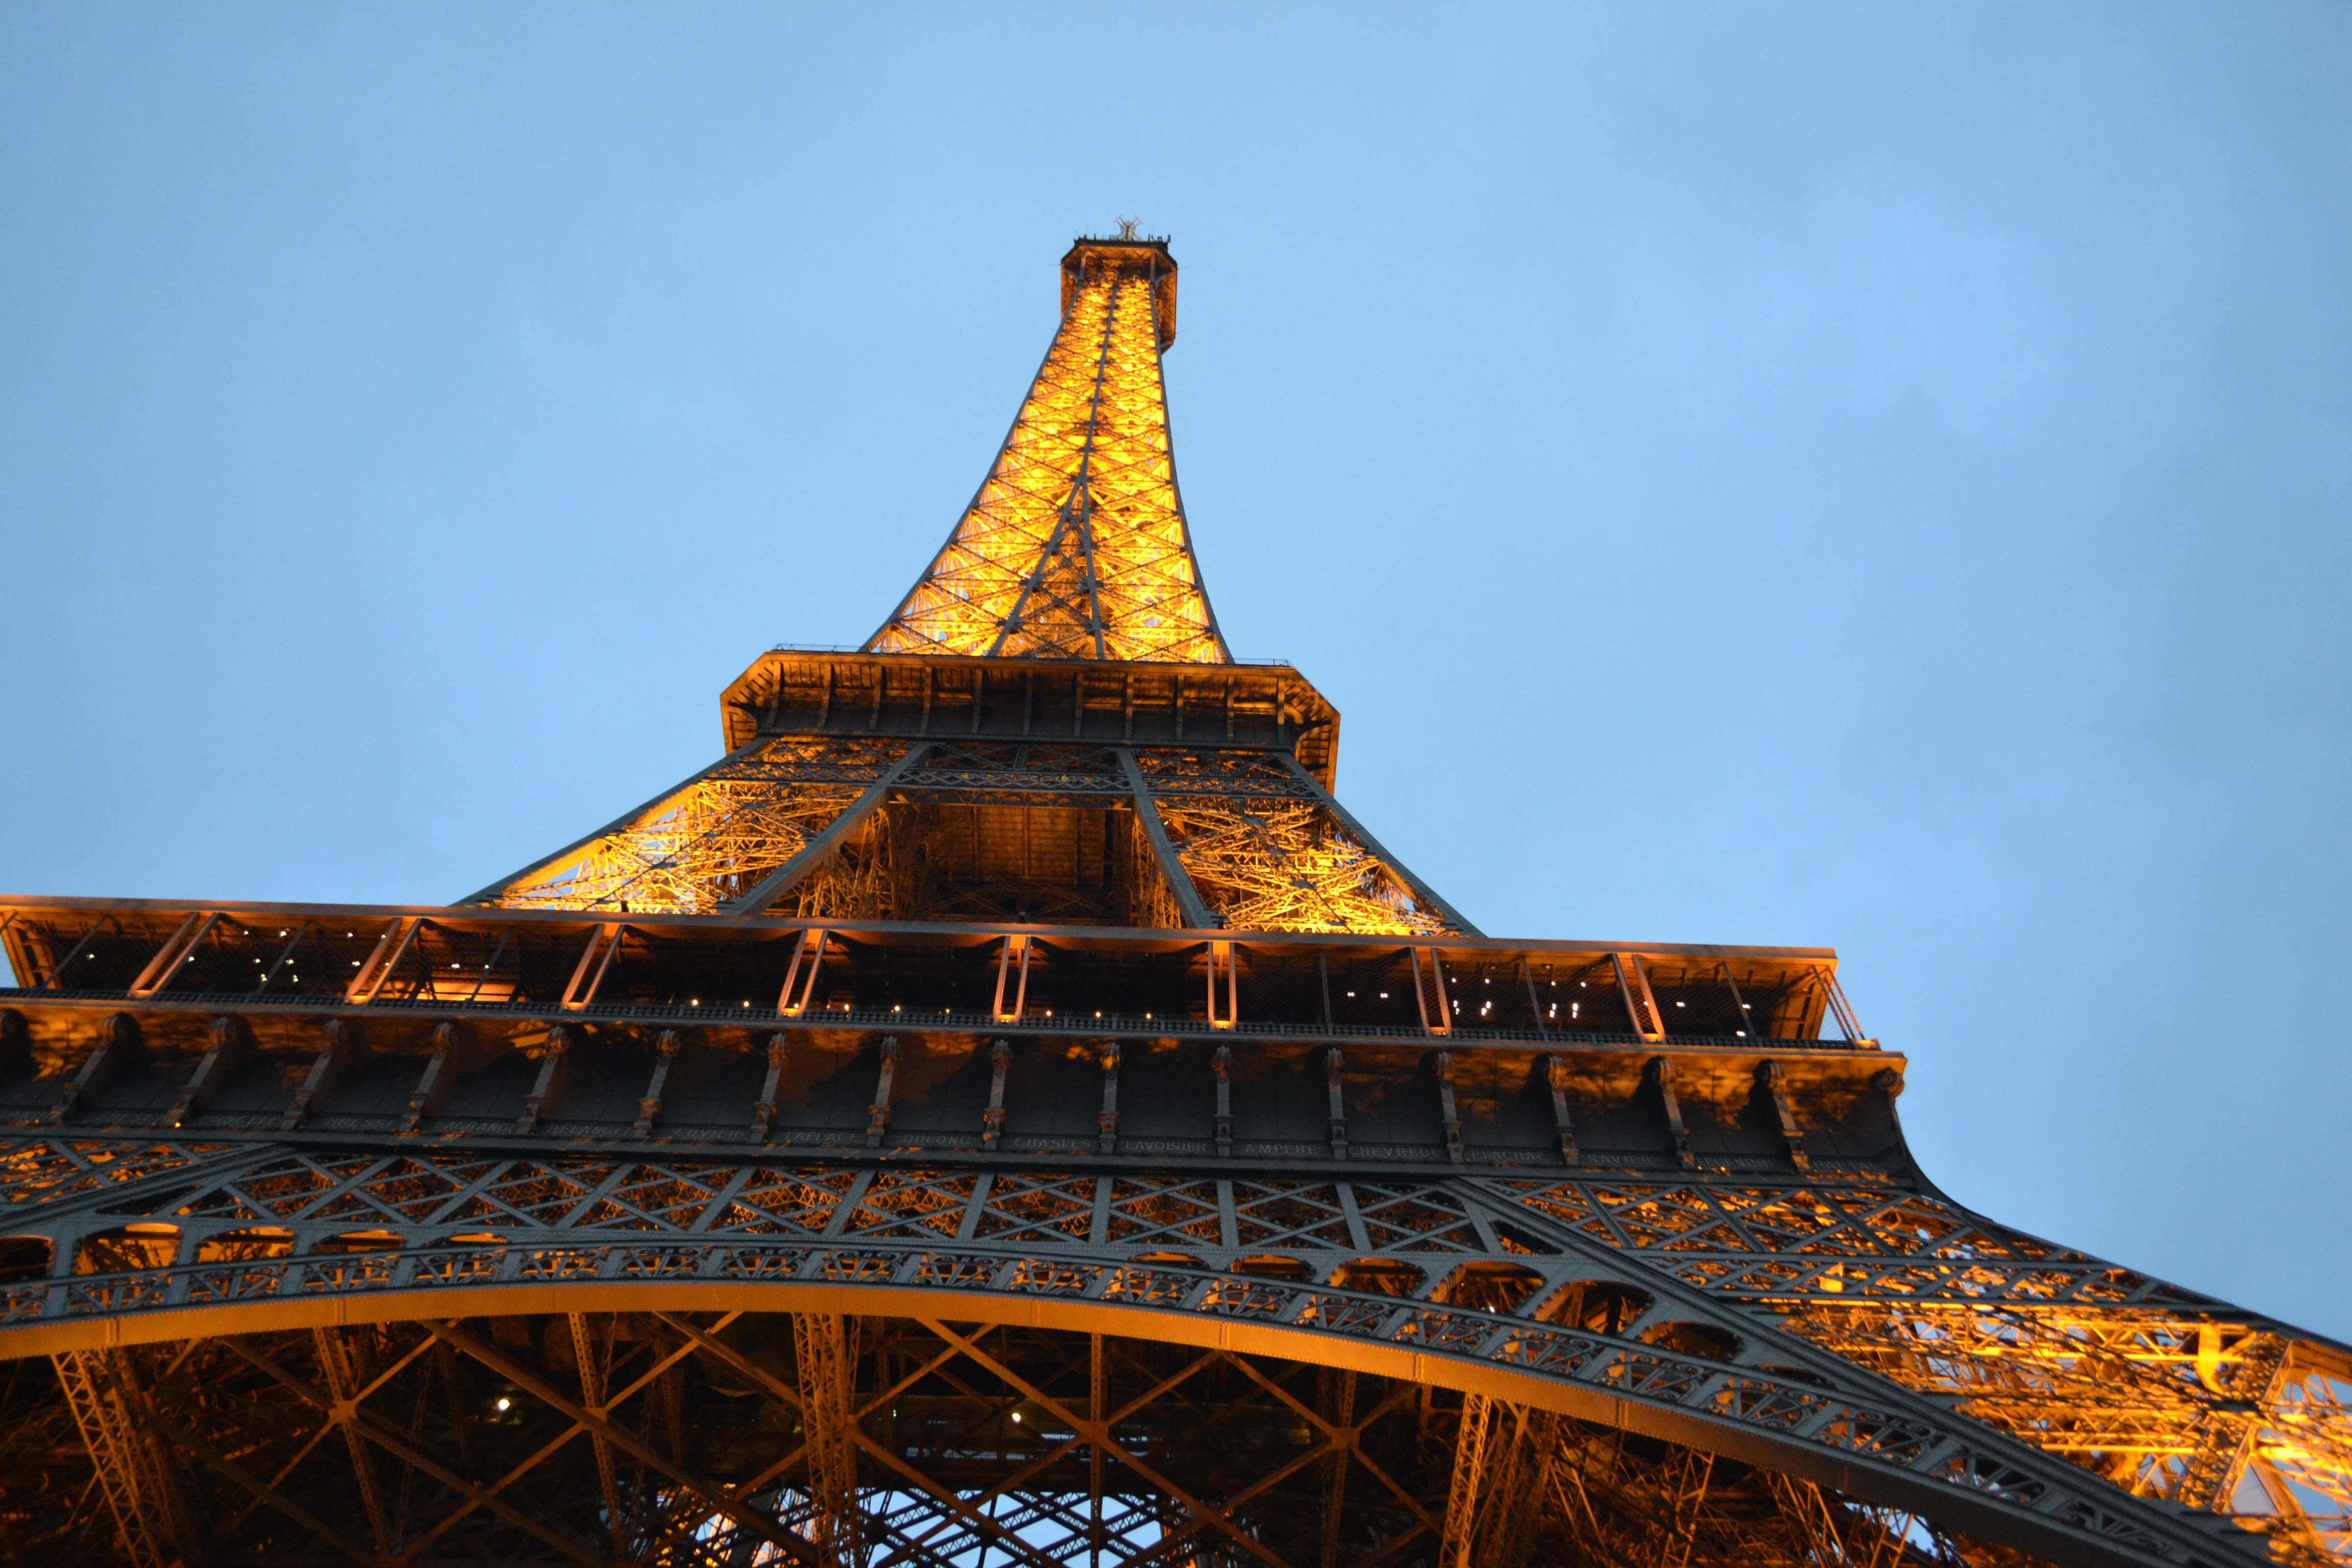
night, eiffel tower, paris, france, evening, reflection, tower, landmark, temple